Jesús (2016 film)

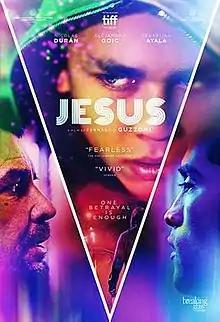
International film poster

Jesús is a 2016 internationally co-produced drama film directed by Fernando Guzzoni. It was screened in the Discovery section at the 2016 Toronto International Film Festival.